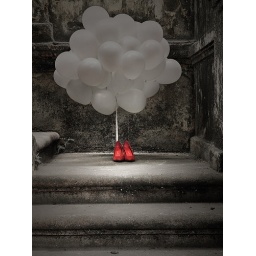
This is the cover of my most favorite book, The red shoes by Duong Binh Nguyen